Christchurch tramway system

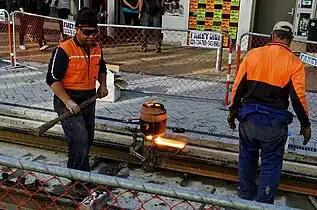
Workers join tram tracks in City Mall, March 2009

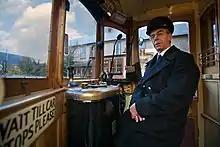
Tram driver

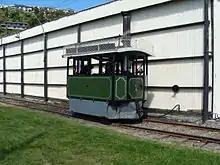
Kitson No. 7 outside a Tramway Historical Society barn at the Ferrymead Heritage Park

At the suggestion of the Tramway Historical Society, the city council included plans for a tramline in its Worcester Boulevard project in the early 1990s. It was originally intended to be a line extending along Worcester Street from Cathedral Square but was later extended into a circuit around the central city. The city council granted a licence to Christchurch Tramway Limited to run the tramway and it was opened on 4 February 1995 using vehicles leased from the Tramway Historical Society.